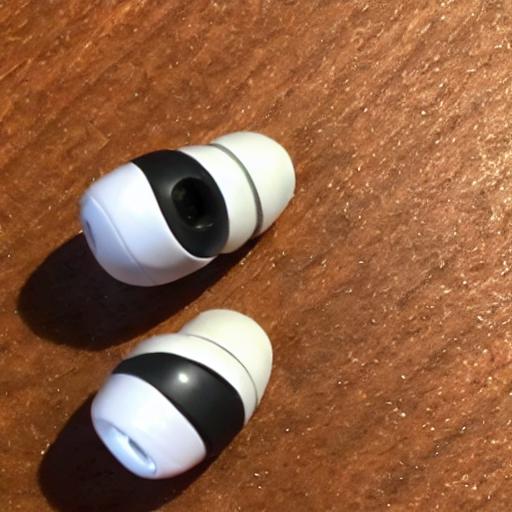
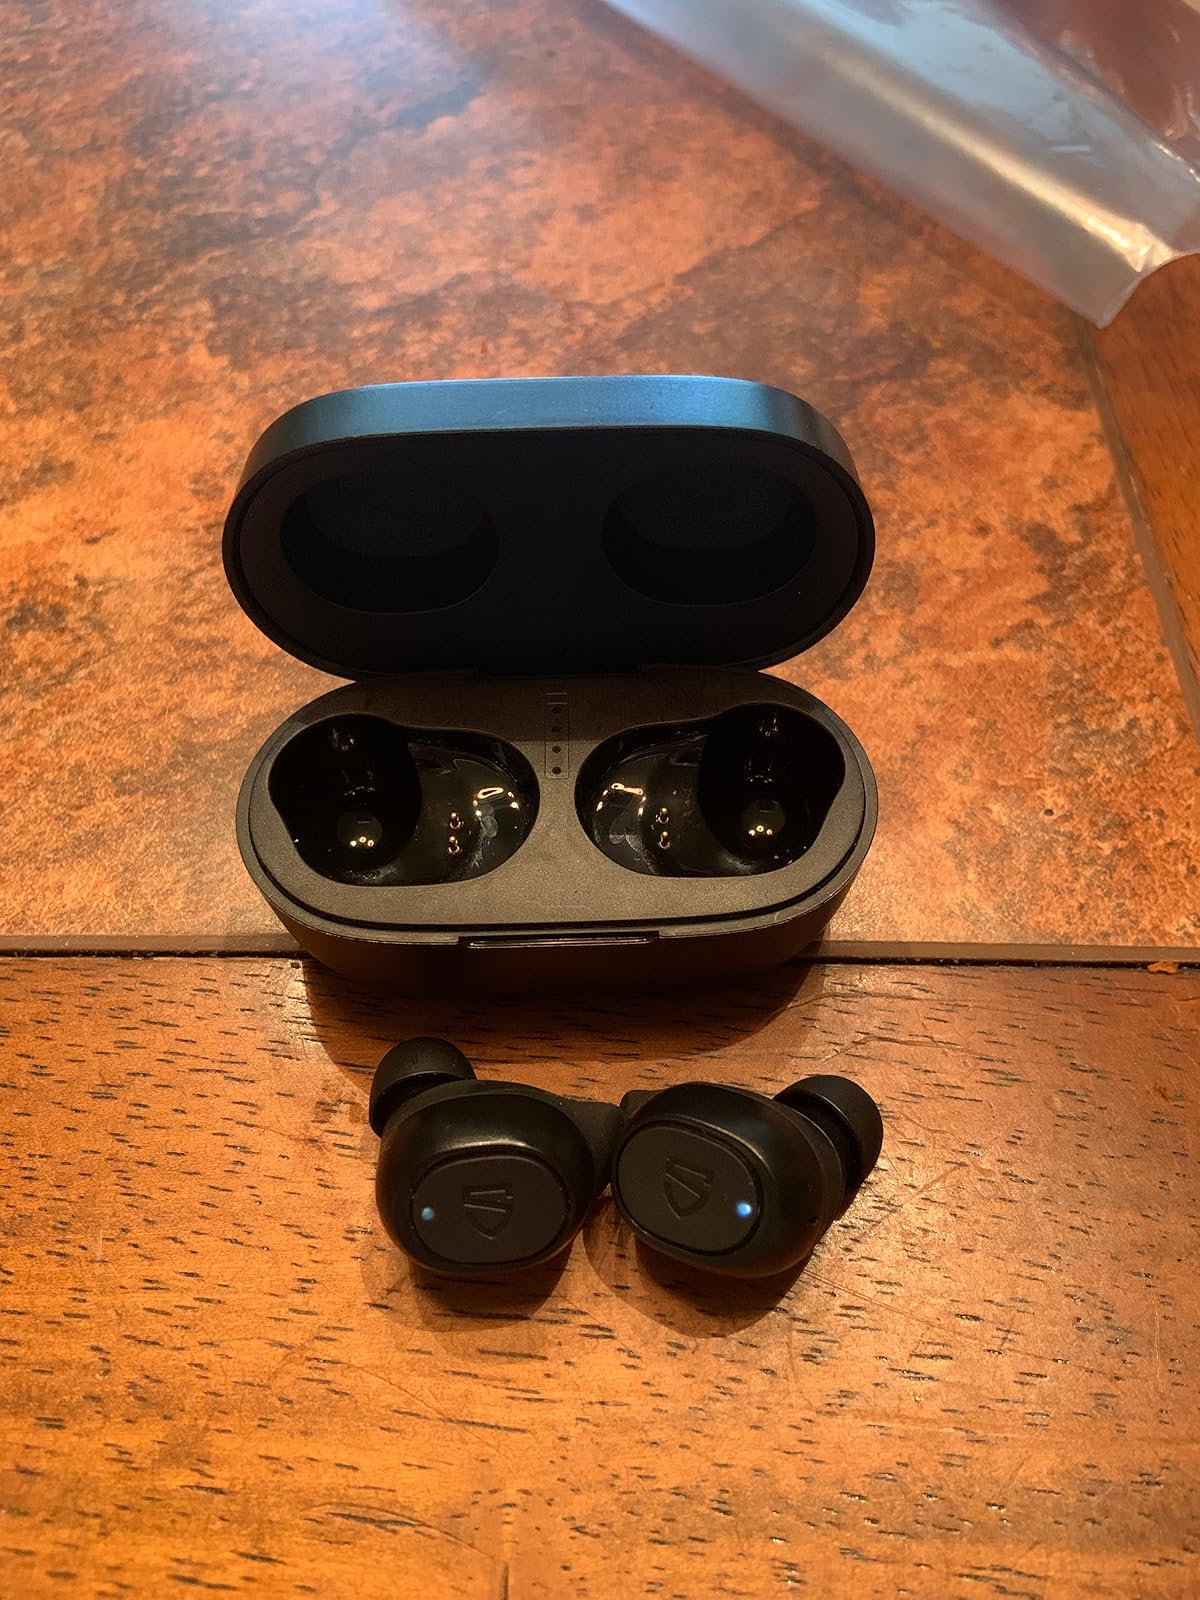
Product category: earbuds
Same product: no